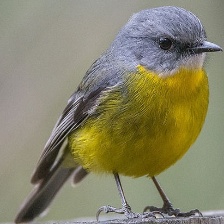
Species: EASTERN YELLOW ROBIN
Scientific name: EOPSALTRIA AUSTRALIS
ImageNet parent category: robin